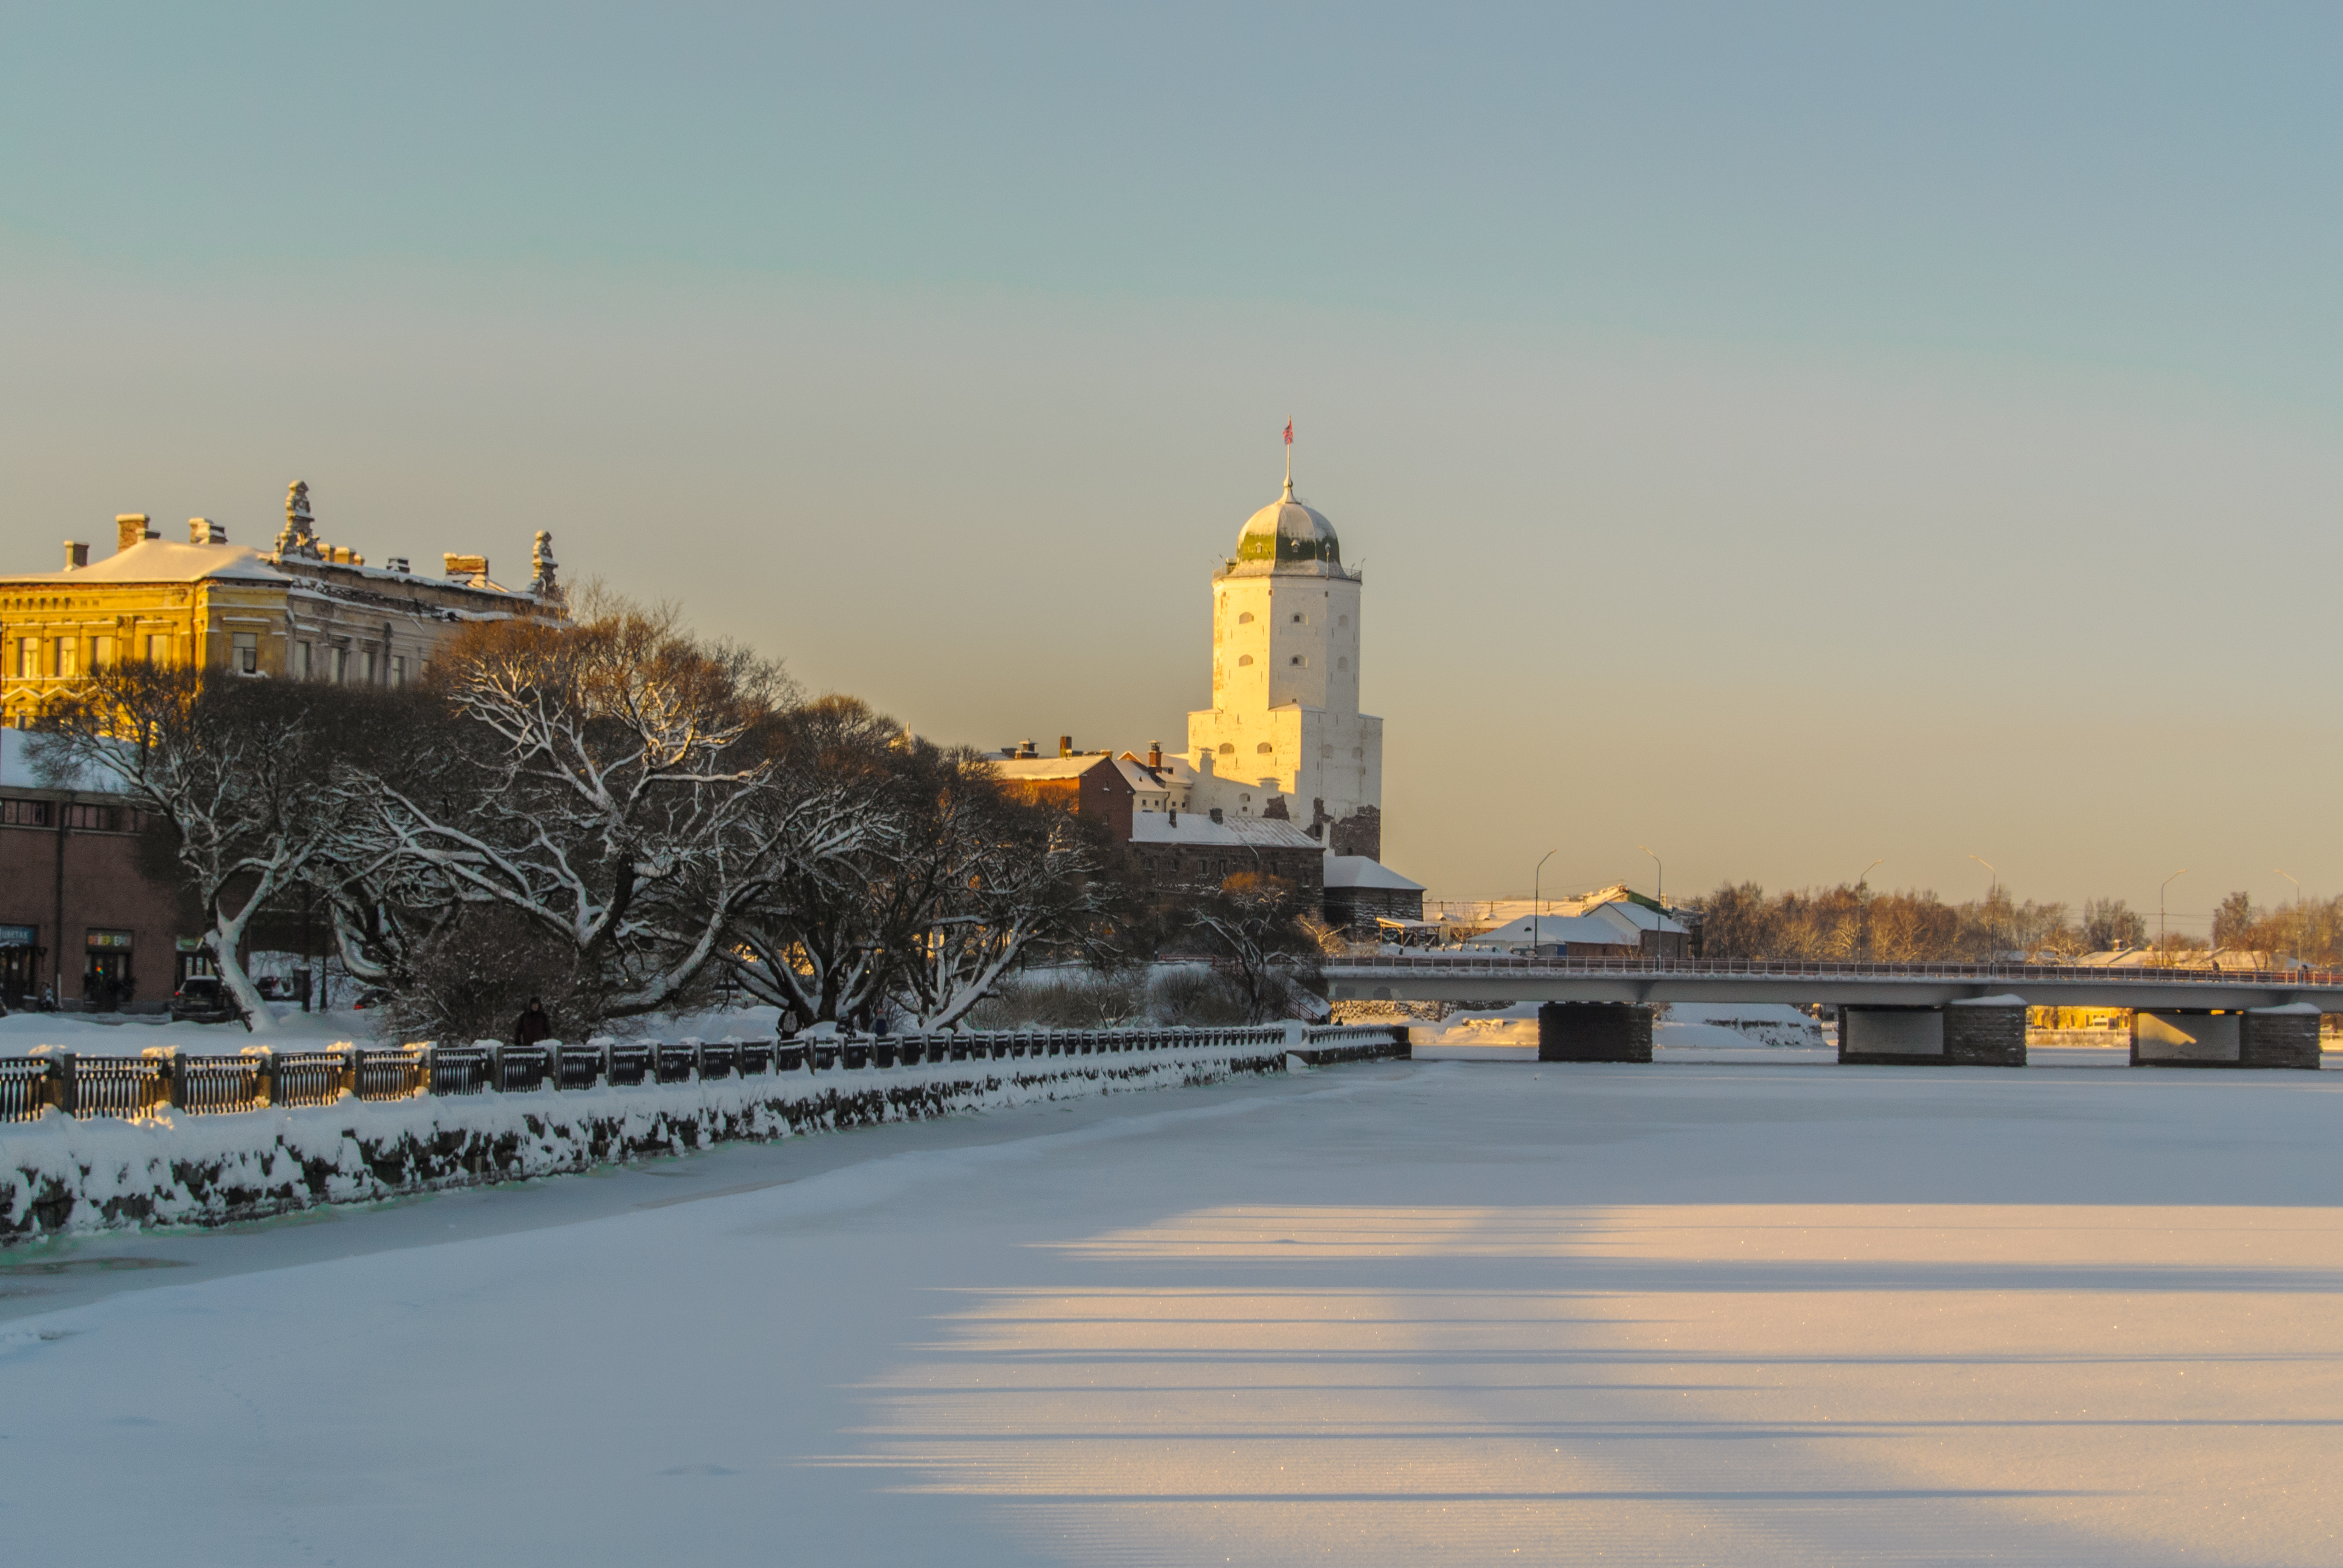
images, sky, snow, building, dusk, body of water, freezing, tower, tree, sunset, cloud, city, waterway, horizon, landscape, plant, street light, winter, roof, evening, reflection, cityscape, precipitation, frost, natural landscape, bridge, night, sunrise, skyline, tourist attraction, river, tourism, spire